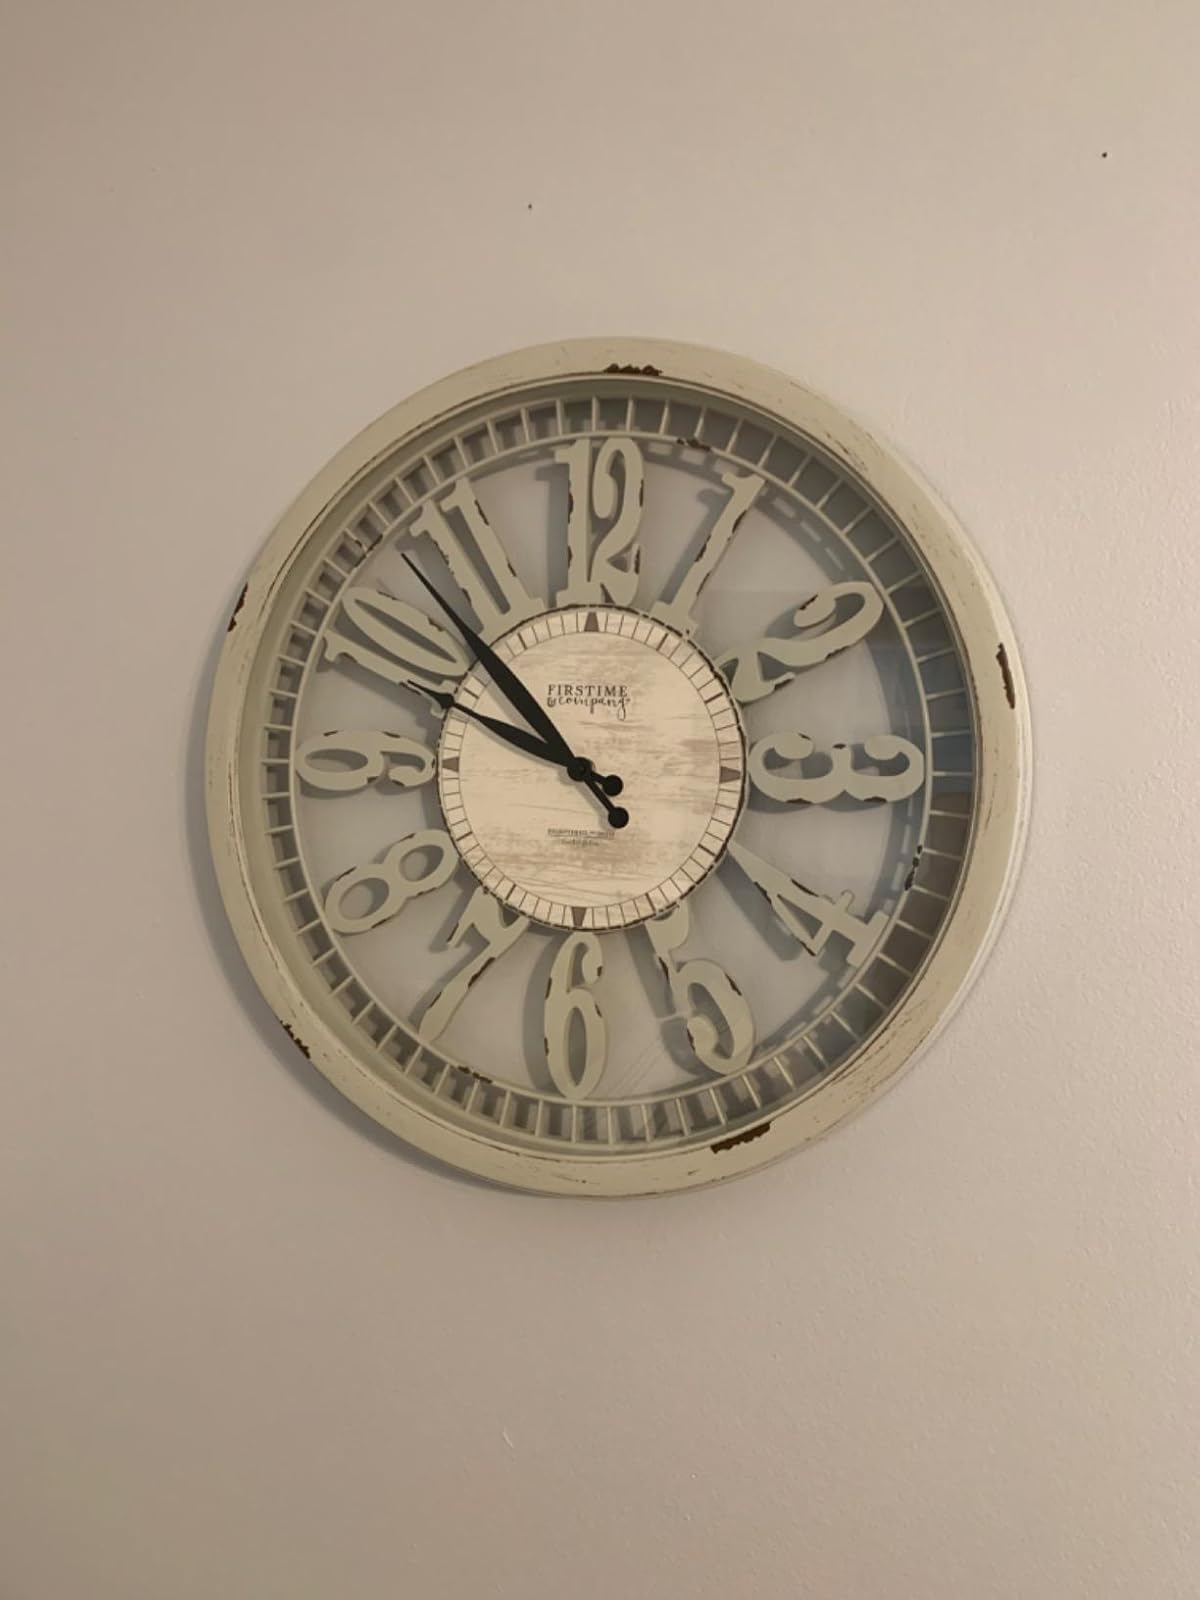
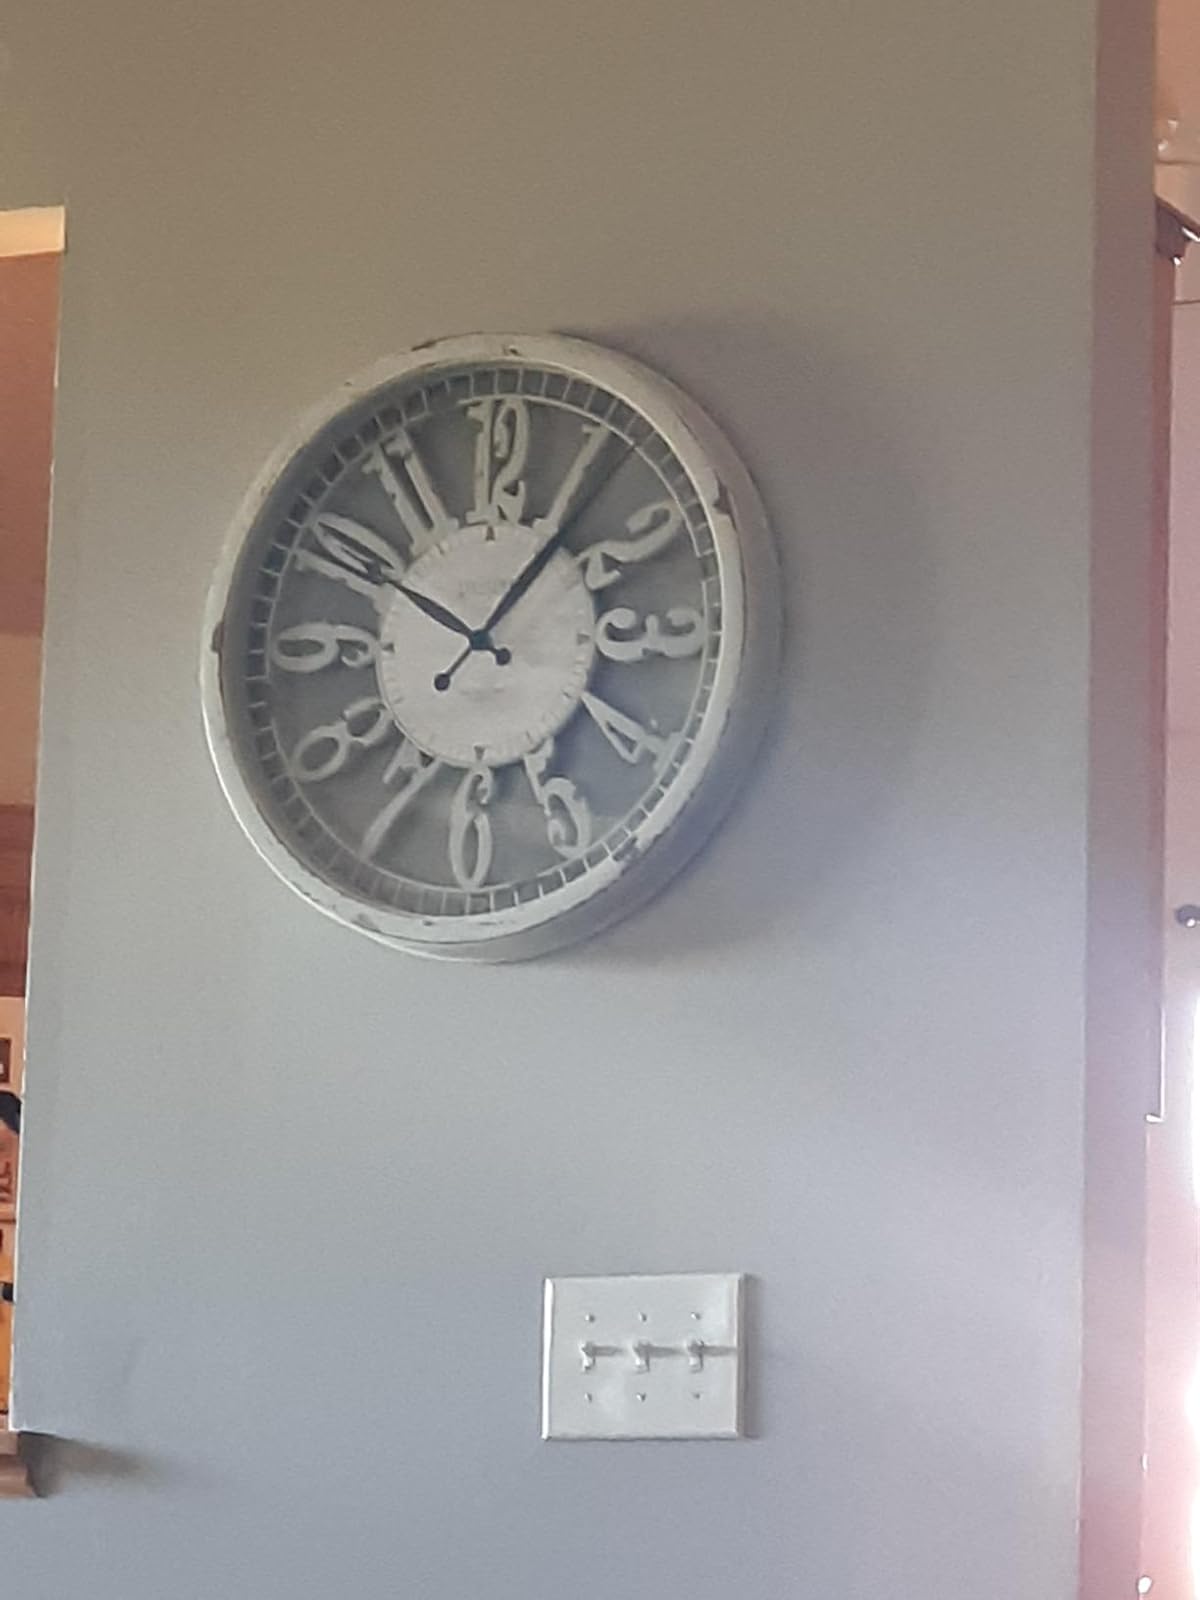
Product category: clock
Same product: yes